Andrea Maria Schenkel

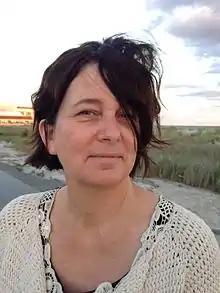
(2014)

Andrea Maria Schenkel (born 21 March 1962 in Regensburg, West Germany) is a German writer. She received the Corine Literature Prize (2007).